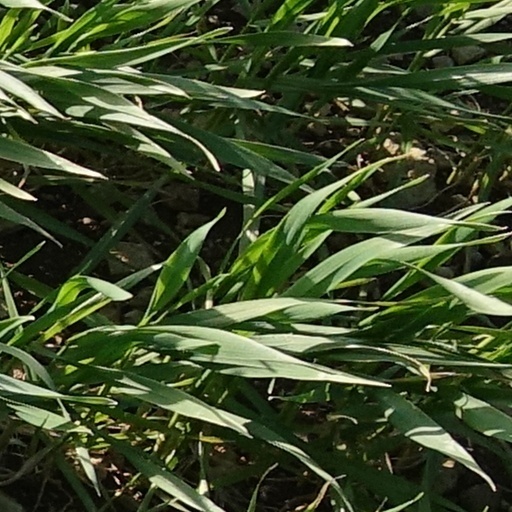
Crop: wheat